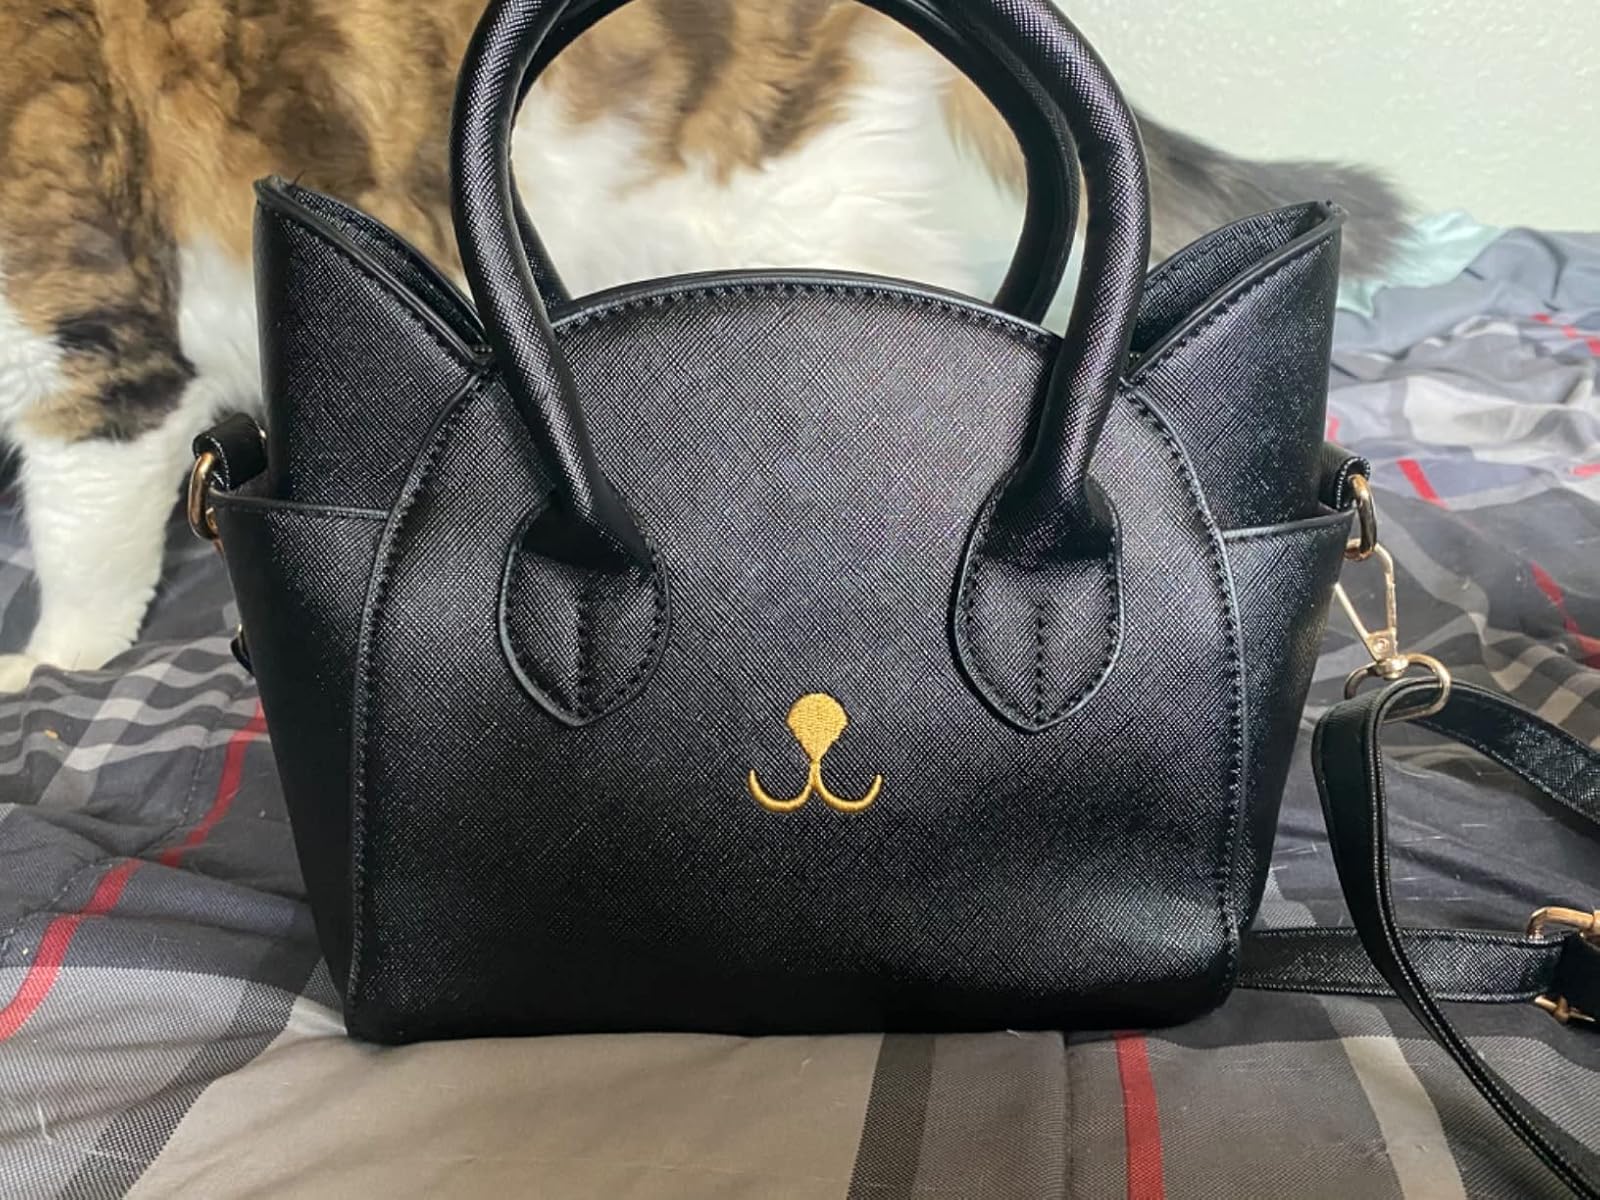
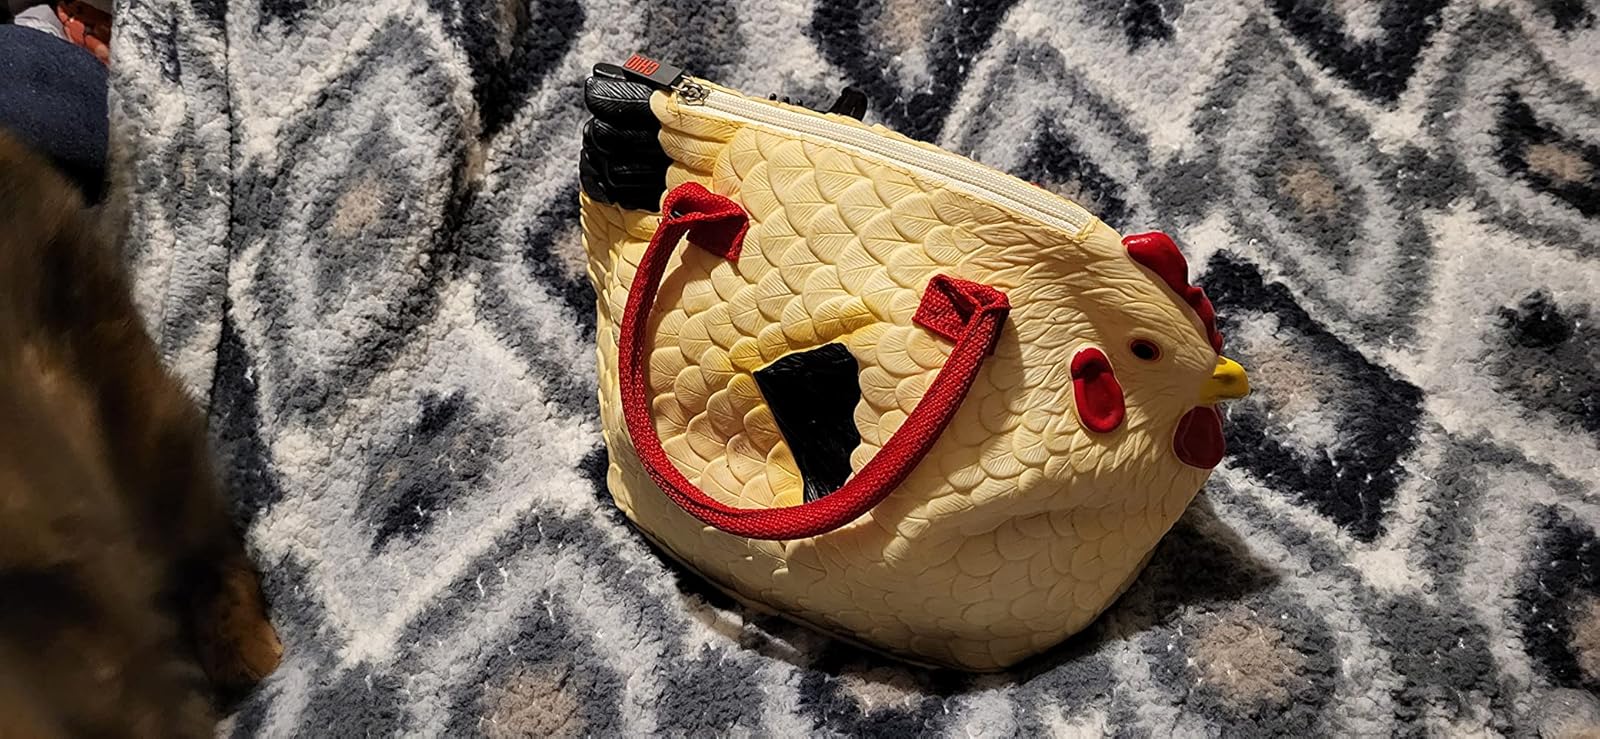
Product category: accessories_handbag
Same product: no